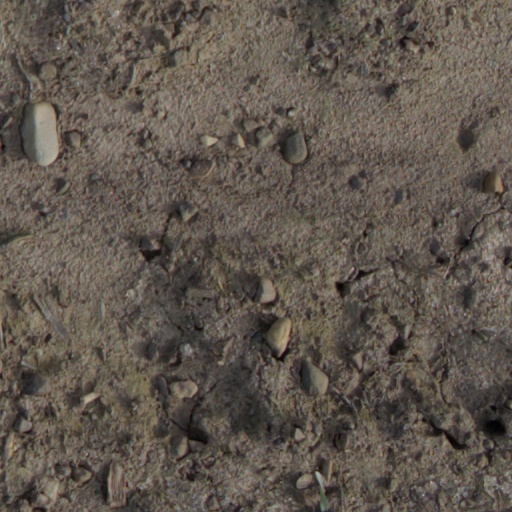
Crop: wheat